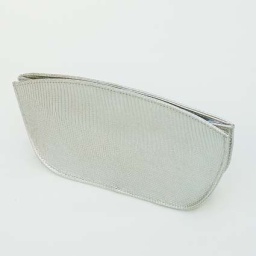
Fossati Venice evening bag in silver